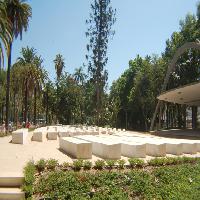
Weather: sun or clear